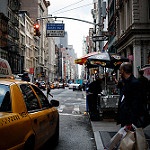
Scene: Outdoor